Politics of Sardinia

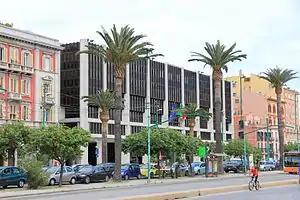
Regional Council of Sardinia

The Regional Council of Sardinia ("Consiglio Regionale della Sardegna") is composed of 60 members. The Assembly is elected for a five-year term, but, if the President suffers a vote of no confidence, resigns or dies, under the "simul stabunt vel simul cadent" clause, also the Assembly will be dissolved and there will be a fresh election.